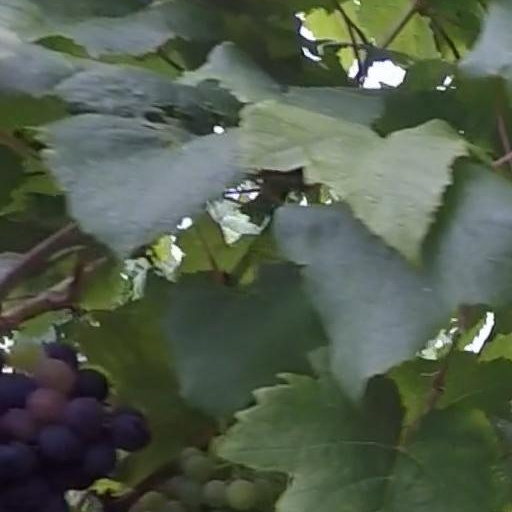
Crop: grape